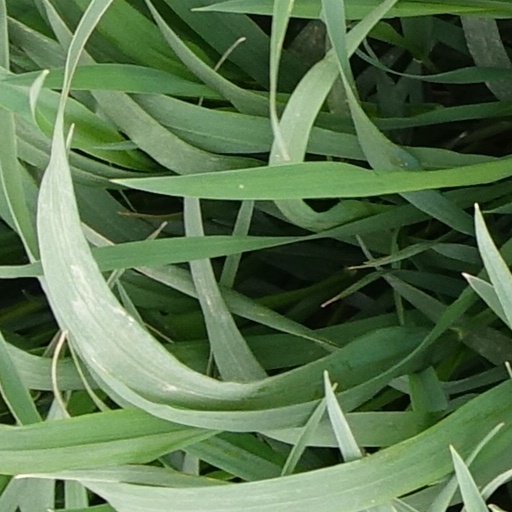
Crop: wheat